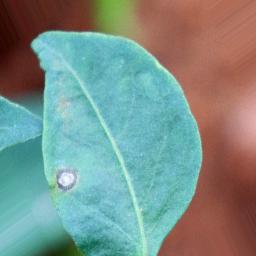
Label: cercospora